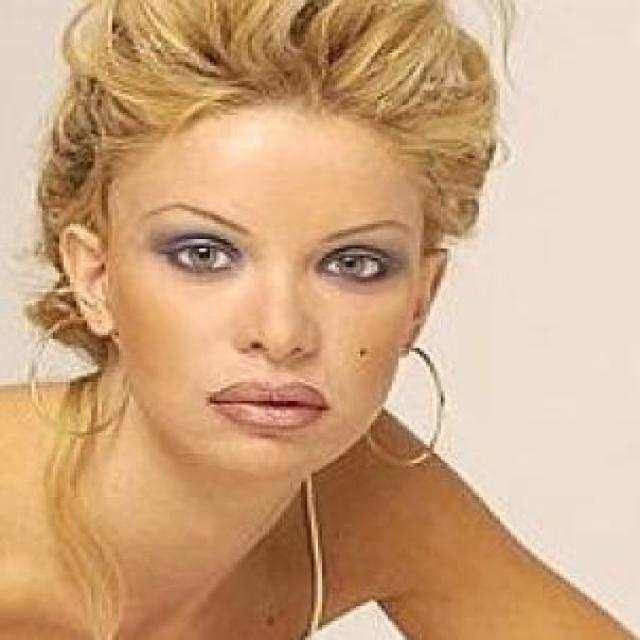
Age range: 21-44